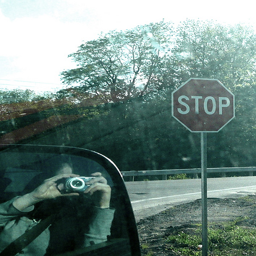
A man taking a picture of a stop sign while driving.
a reflection of  a person taking a photo in a car
The person is taking a picture in the mirror while riding in the car.
A side view mirror with a reflection of a woman holding a camera next to a stop sign.
A person in a car taking a photo near a stop sign.